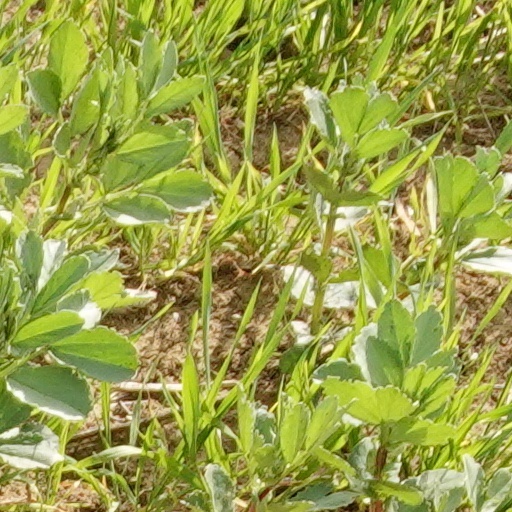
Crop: wheat